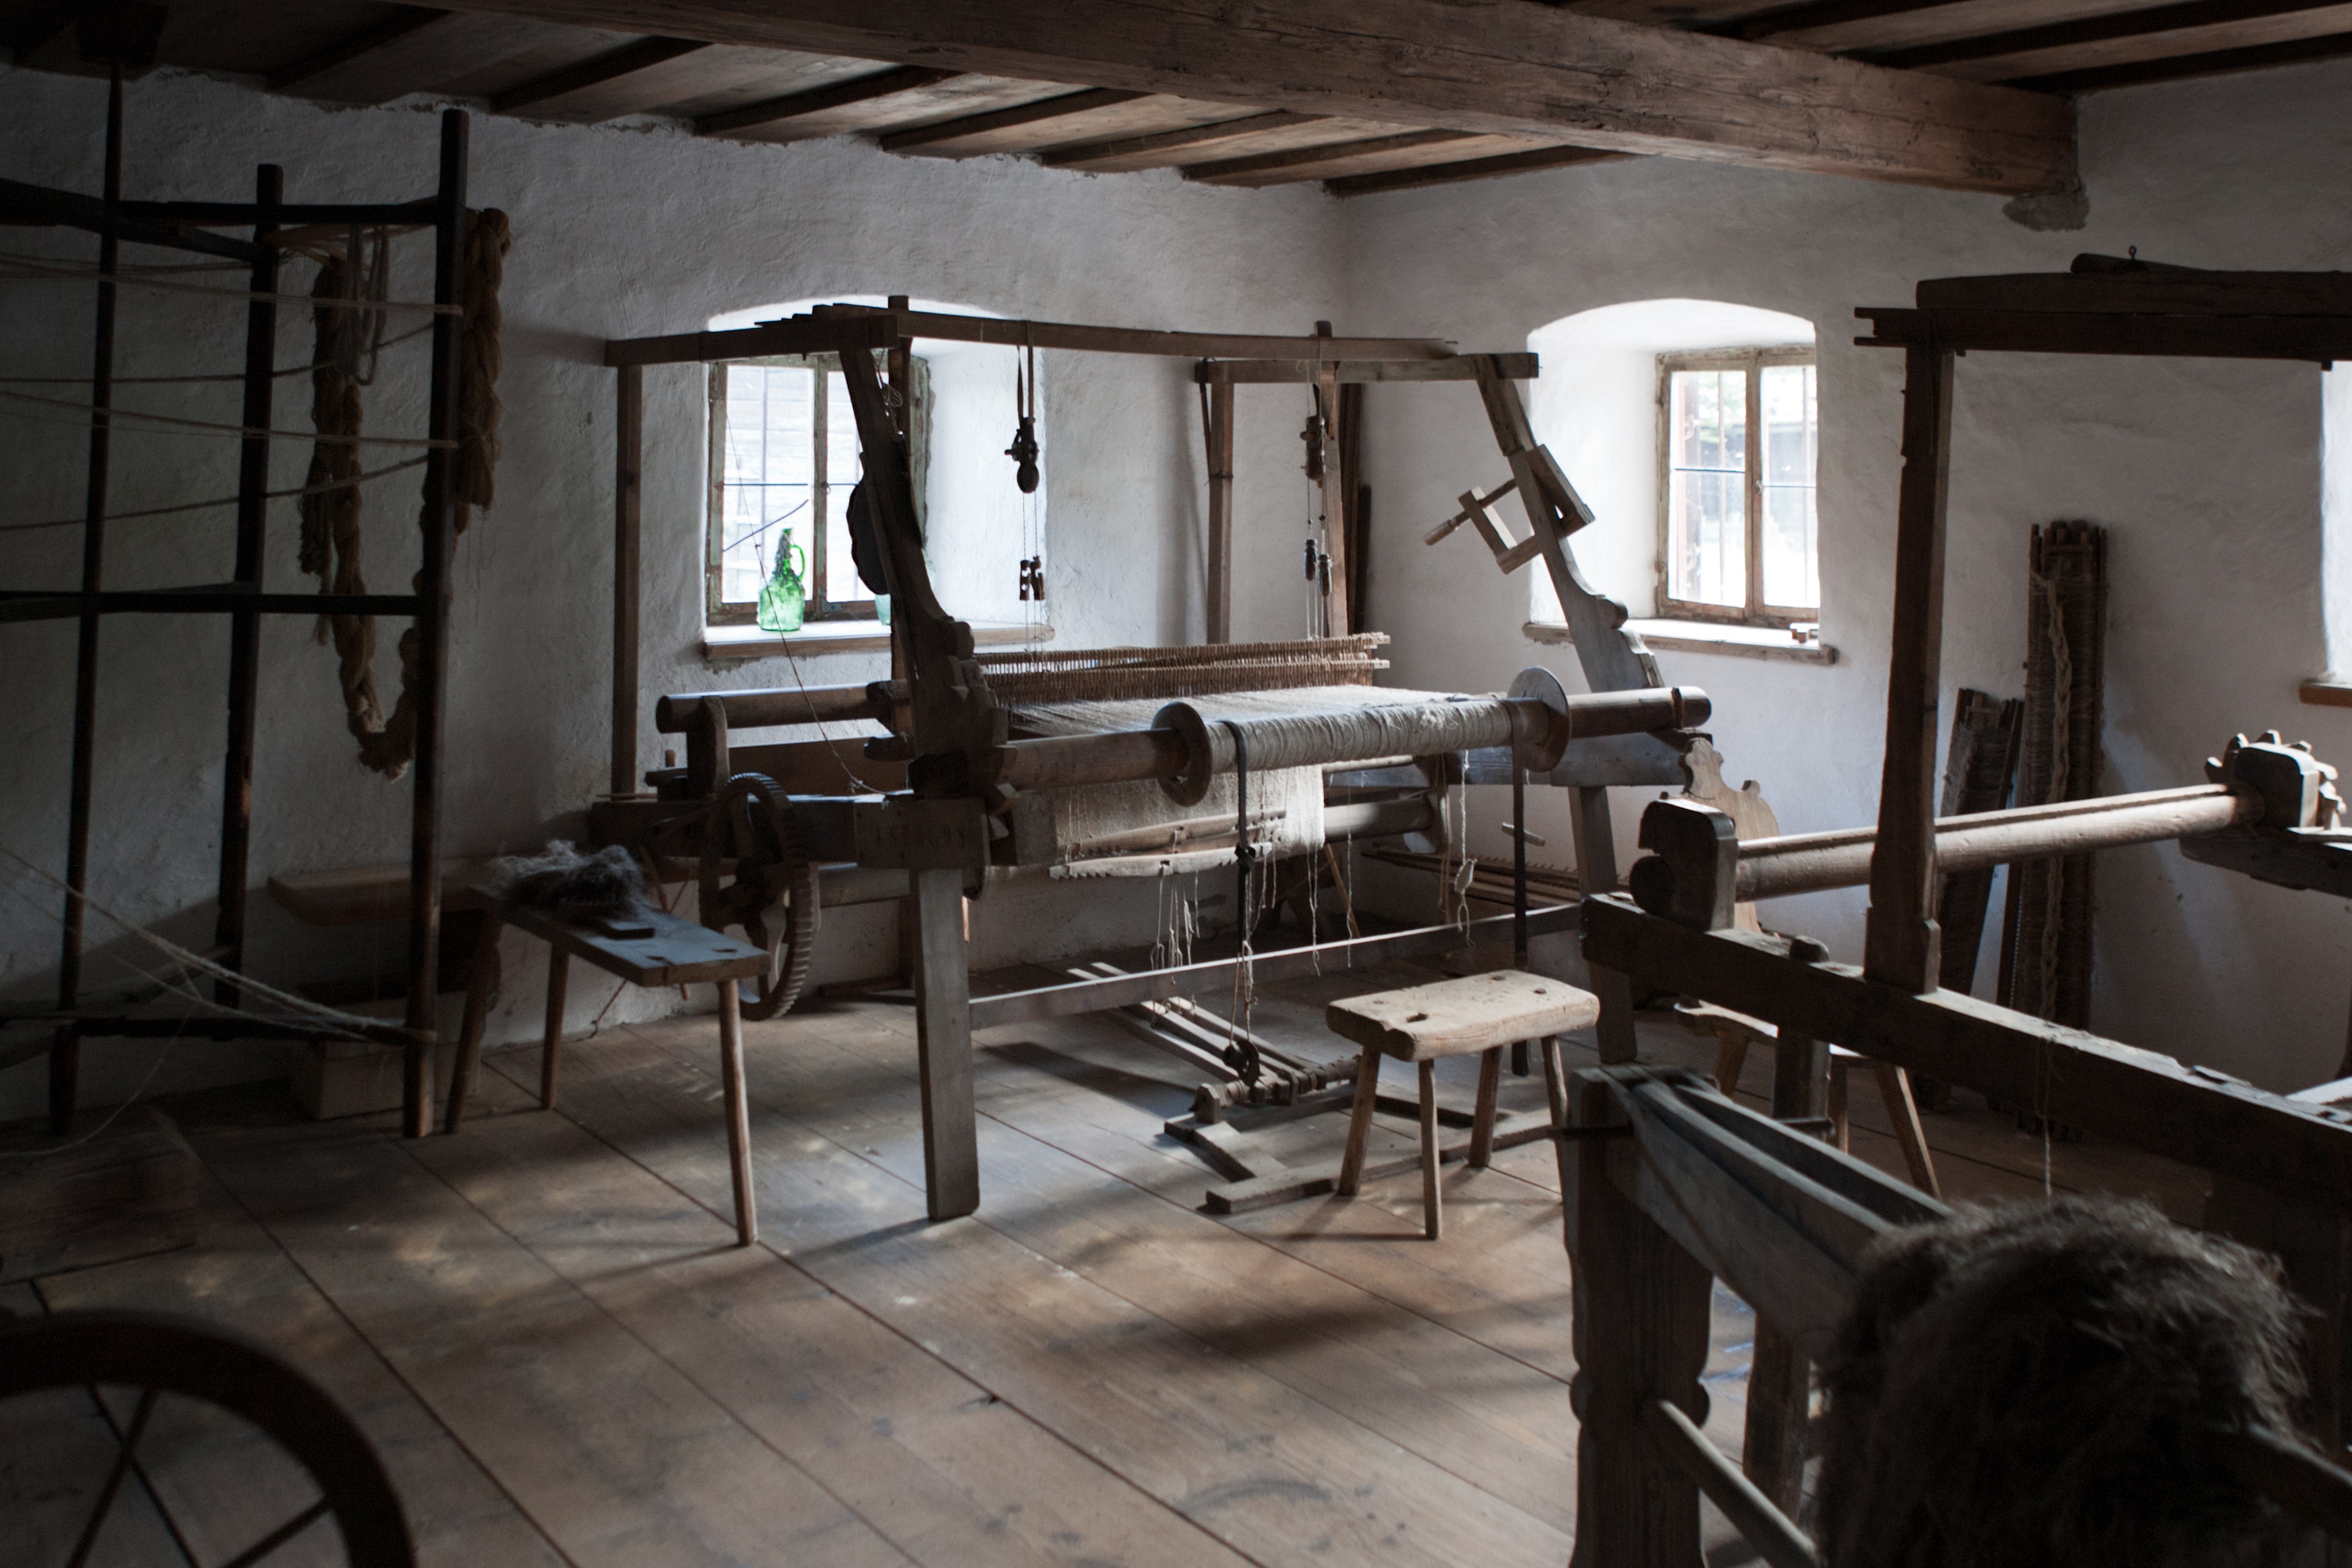
villa, house, building, home, cottage, loft, property, room, interior design, austria, indoors, design, farmhouse, estate, traditional weaving room